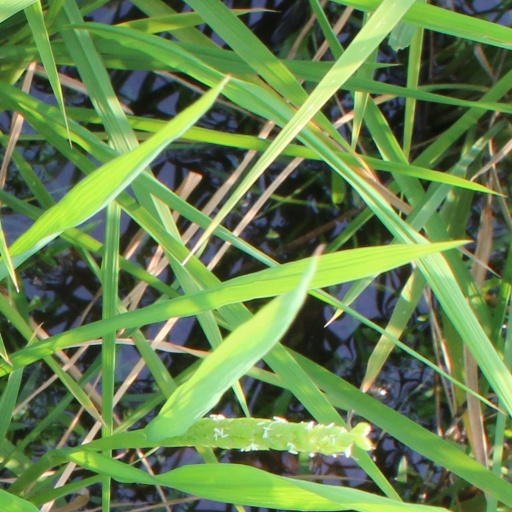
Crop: rice